Lysogenic cycle

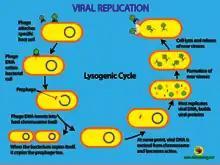
Lysogenic Cycle

An example of a virus that uses the lysogenic cycle to its advantage is the Herpes Simplex Virus. After first entering the lytic cycle and infecting a human host, it enters the lysogenic cycle. This allows it to travel to the nervous system's sensory neurons and remain undetected for long periods of time. In the case of genital herpes, latency is established in lumbosacral dorsal root ganglia, spinal nerve neurons. The herpes virus can then exit this dormant stage and re-enter the lytic cycle, causing disease symptoms. Thus, while herpes viruses can enter both the lytic and lysogenic cycles, latency allows the virus to survive and evade detection by the immune system due to low viral gene expression.